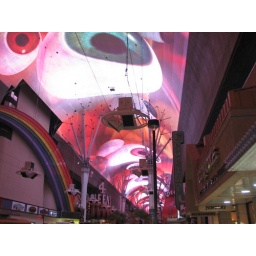
This is a roof under the mall which is also the biggest screen on Earth